Craig Zucker

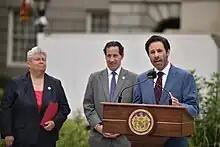
Zucker and Jamie Raskin at the signing of the Tommy Bloom Raskin Act

Zucker was a member of the Education, Health, and Environmental Affairs Committee until 2018, afterwards serving in the Budget and Taxation Committee. In December 2019, following the election of Bill Ferguson as President of the Maryland Senate, Zucker was named as the chair of the Senate Democratic Caucus. In August 2021, Ferguson appointed Zucker as the chair of the Capital Budget Subcommittee following the resignation of Douglas J. J. Peters.